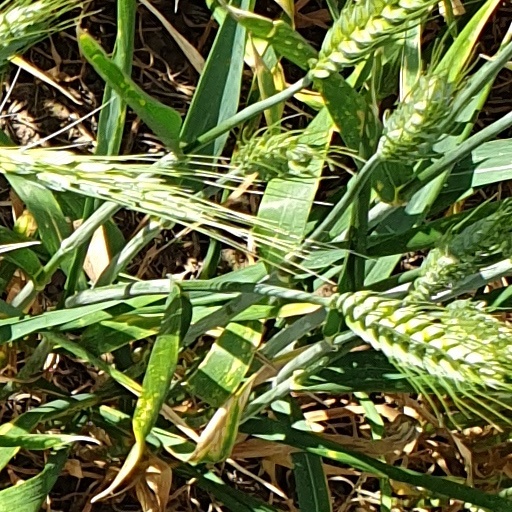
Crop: wheat